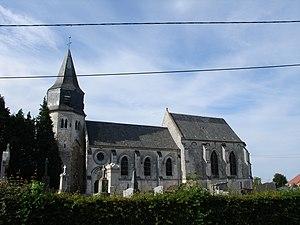
Église de Haut-Loquin
Haut-Loquin est une commune française située dans le département du Pas-de-Calais en région Hauts-de-France.